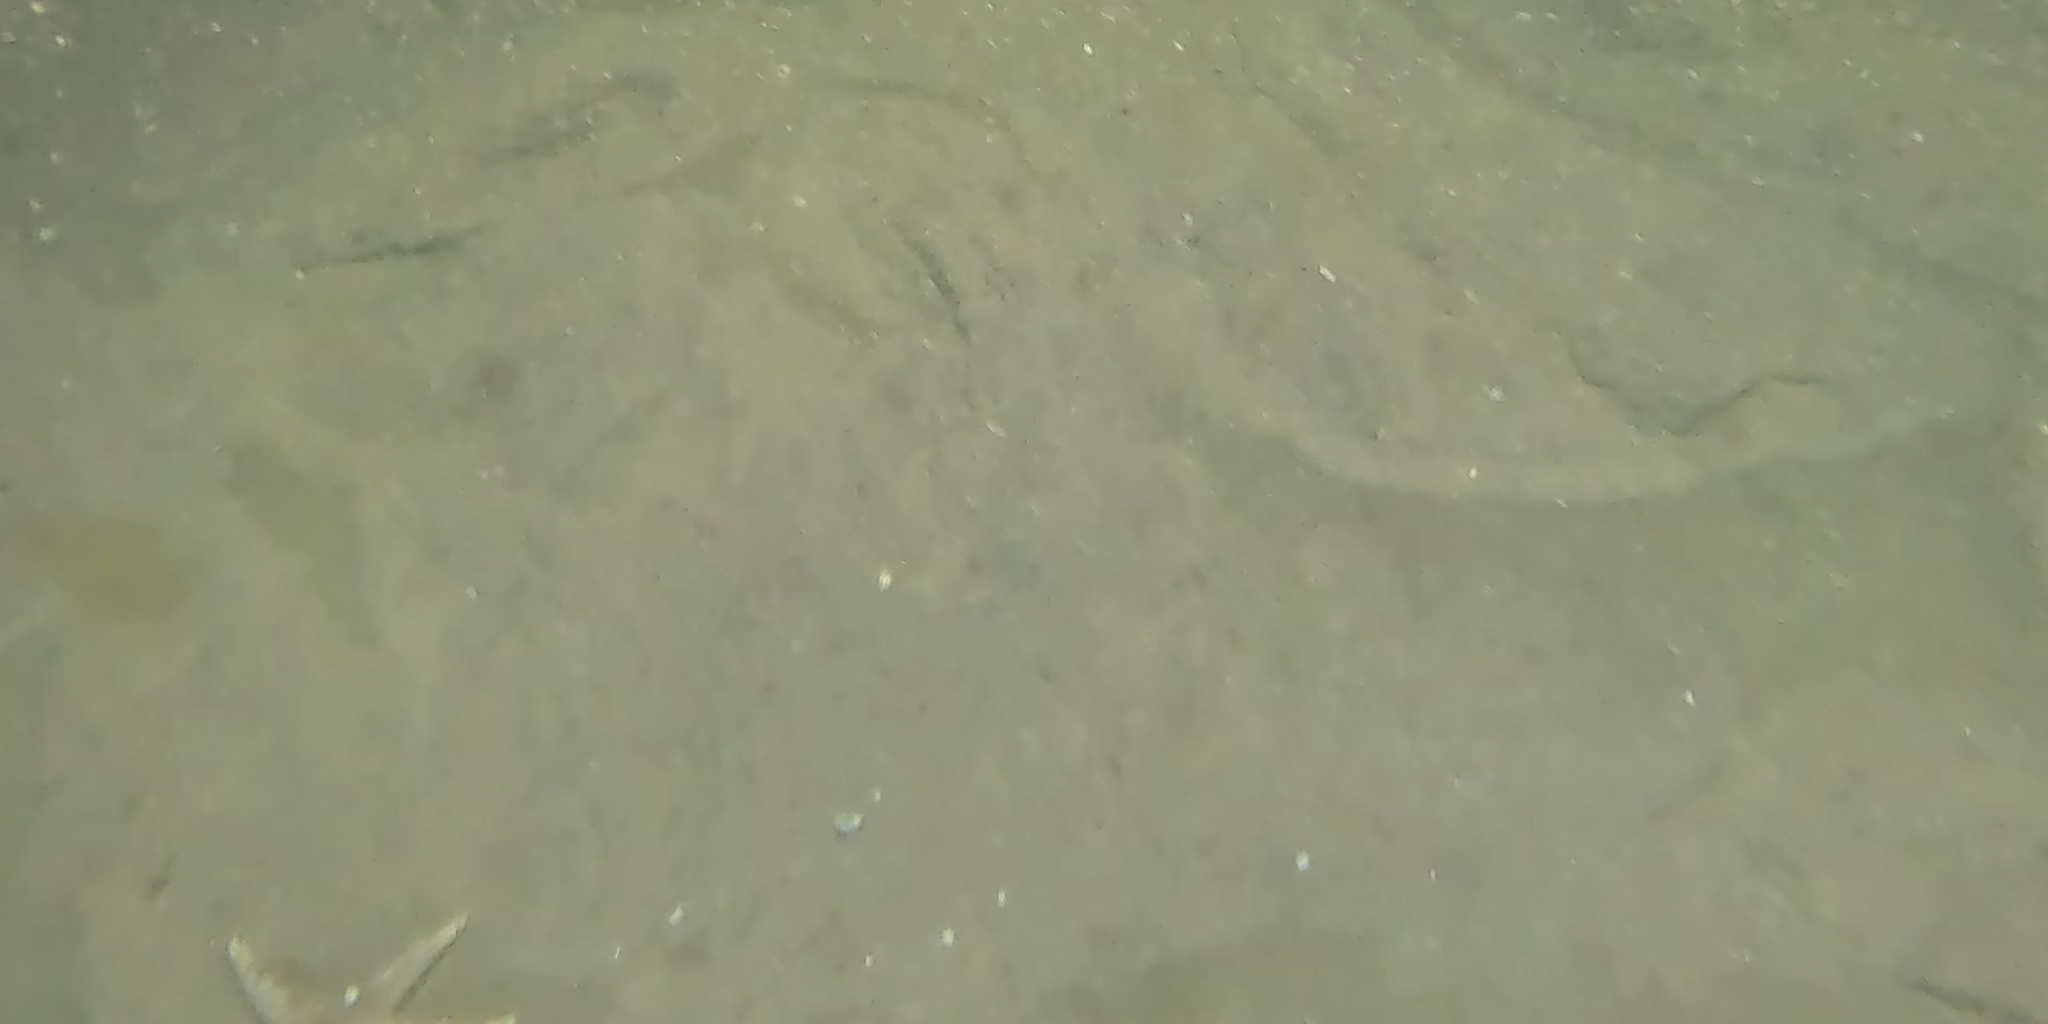
Seabed habitat: sand